Viktor Yanukovych

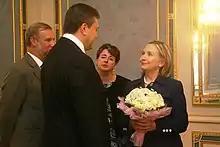
U.S. Secretary of State Hillary Clinton is greeted by Yanukovych in Kyiv, Ukraine, 2 July 2010

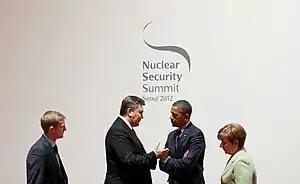
Barack Obama talks with President Viktor Yanukovych during a pull aside at the 2012 Nuclear Security Summit at the Coex Center in Seoul

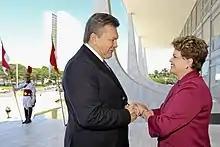
Brazilian president Dilma Rousseff greets Yanukovych upon his arrival to the Planalto Palace in Brasília, Brazil, 25 October 2011.

Yanukovych's first foreign visit was to Brussels to visit the President of the European Council, Herman Van Rompuy, and the EU Foreign Affairs chief, Catherine Ashton. During the visit Yanukovych stated that there would be no change to Ukraine's status as a member of the NATO outreach program.